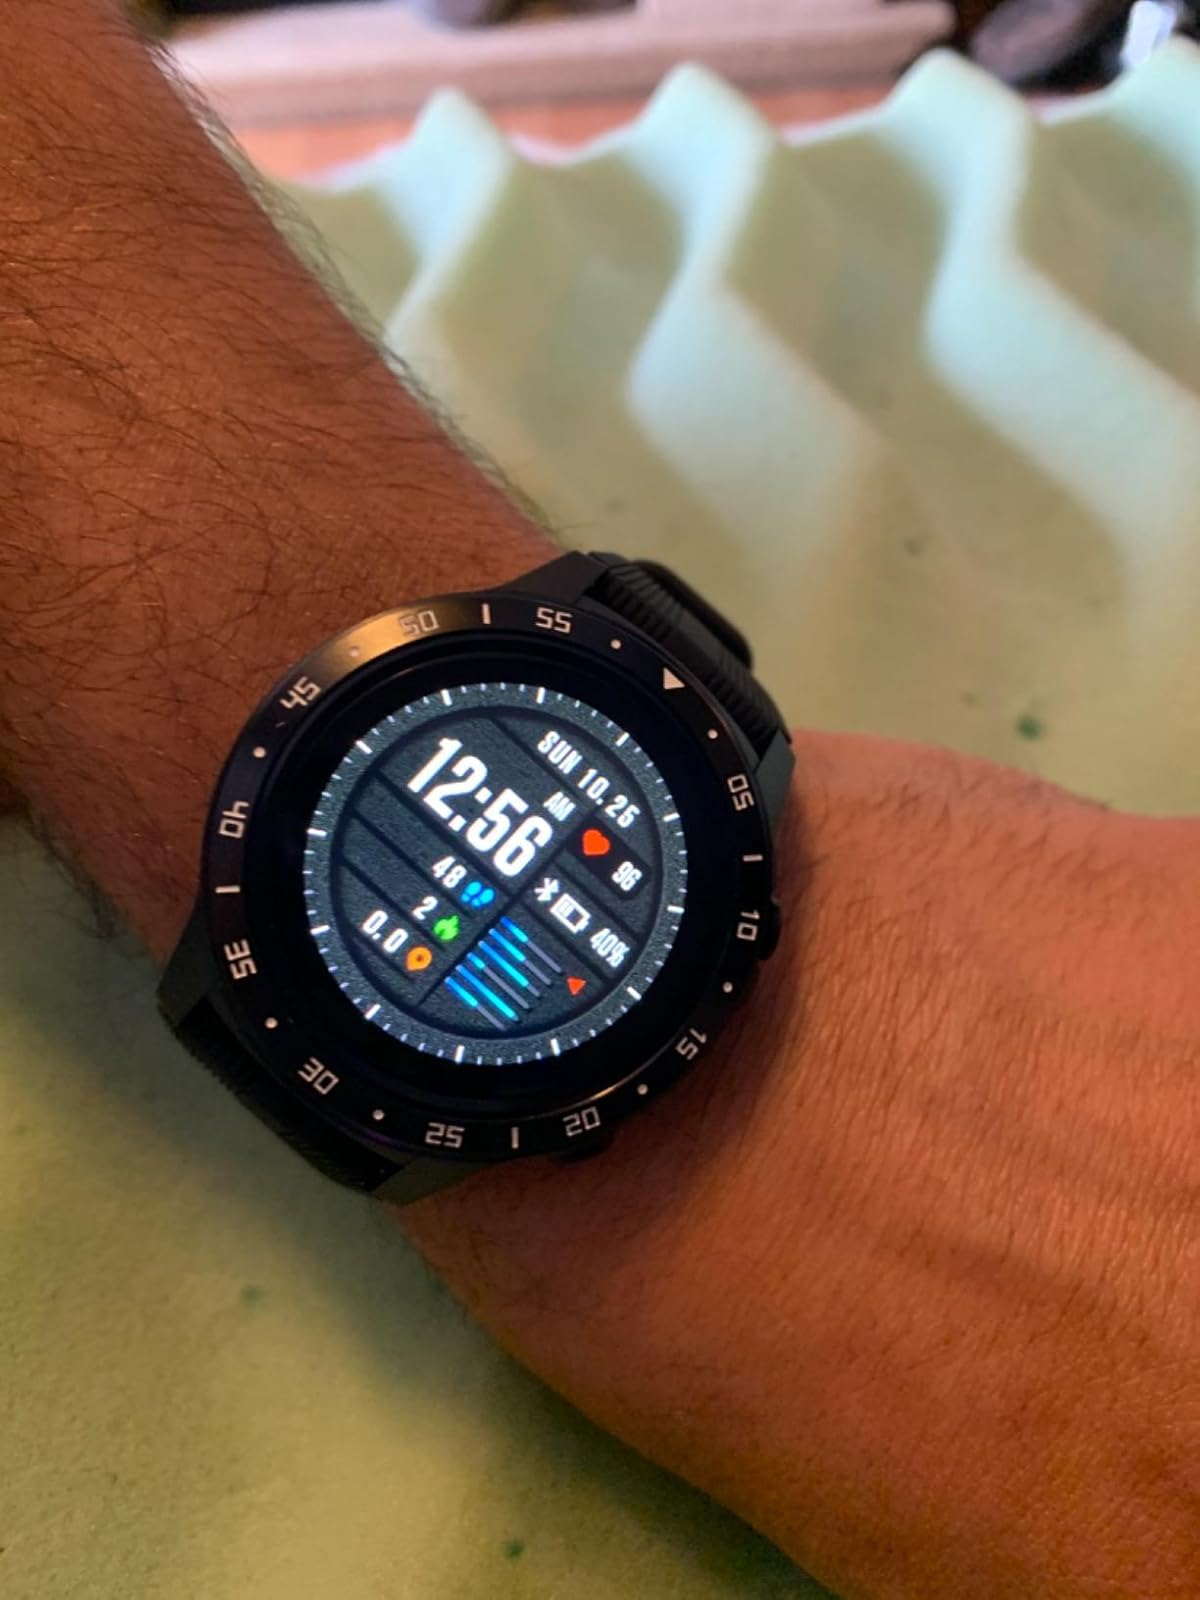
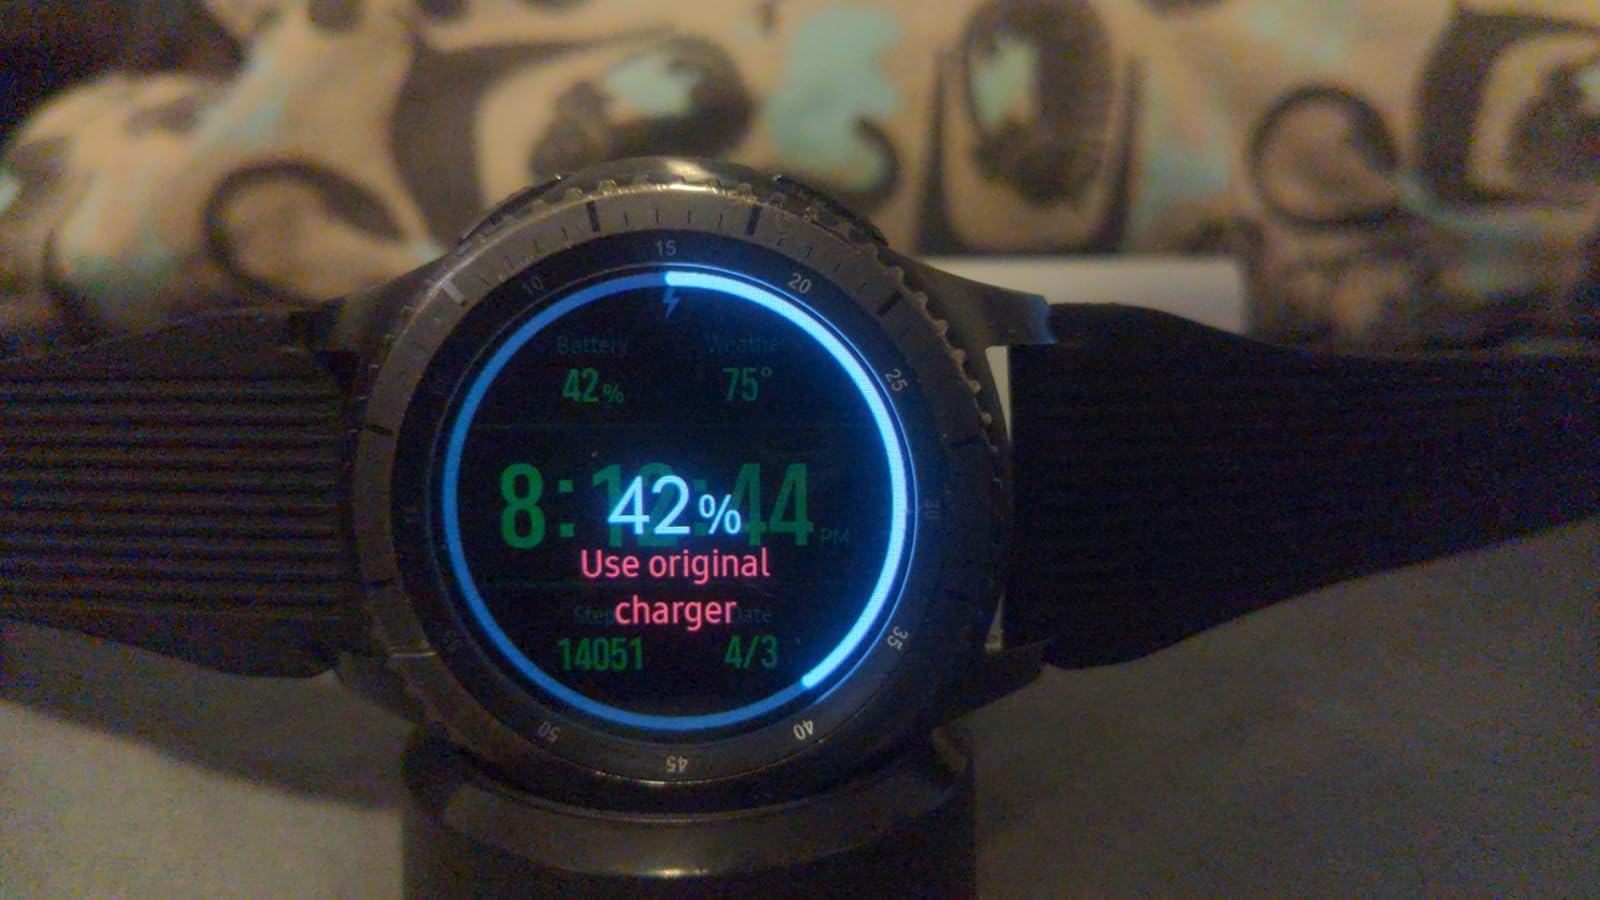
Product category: smartwatch
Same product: no